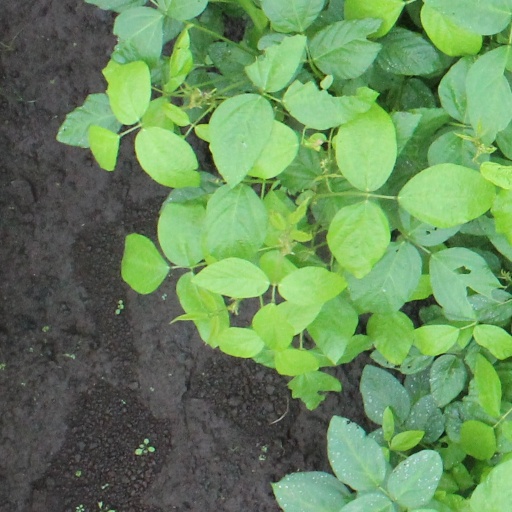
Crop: soybean